Newton's parakeet

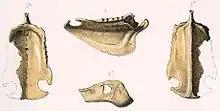
Sternum and mandible extracted from the female specimen, 1875

Based on morphological features, the Alexandrine parakeet ("Psittacula eupatria") has been proposed as the founder population for all "Psittacula" species on Indian Ocean islands, with new populations settling during the species' southwards colonisation from its native South Asia. Features of that species gradually disappear in species further away from its range. Subfossil remains of Newton's parakeet show that it differed from other Mascarene "Psittacula" species in some osteological features, but also had similarities, such as a reduced sternum, which suggests a close relationship. Skeletal features indicate an especially close relationship with the Alexandrine parakeet and the rose-ringed parakeet ("Psittacula krameri"), but the many derived features of Newton's parakeet indicates it had long been isolated on Rodrigues.